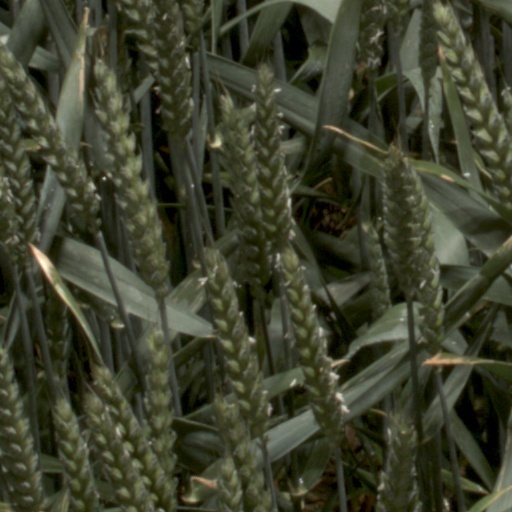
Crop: wheat